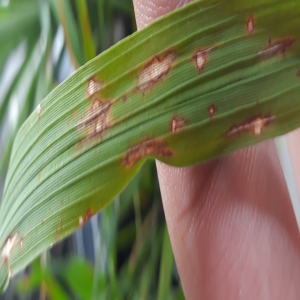
Disease: Blast